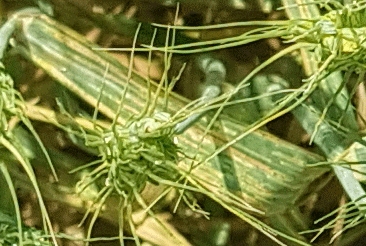
Label: Wheat___Yellow_Rust